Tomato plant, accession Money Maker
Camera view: vertical (180 deg); turntable rotation: 270 degrees
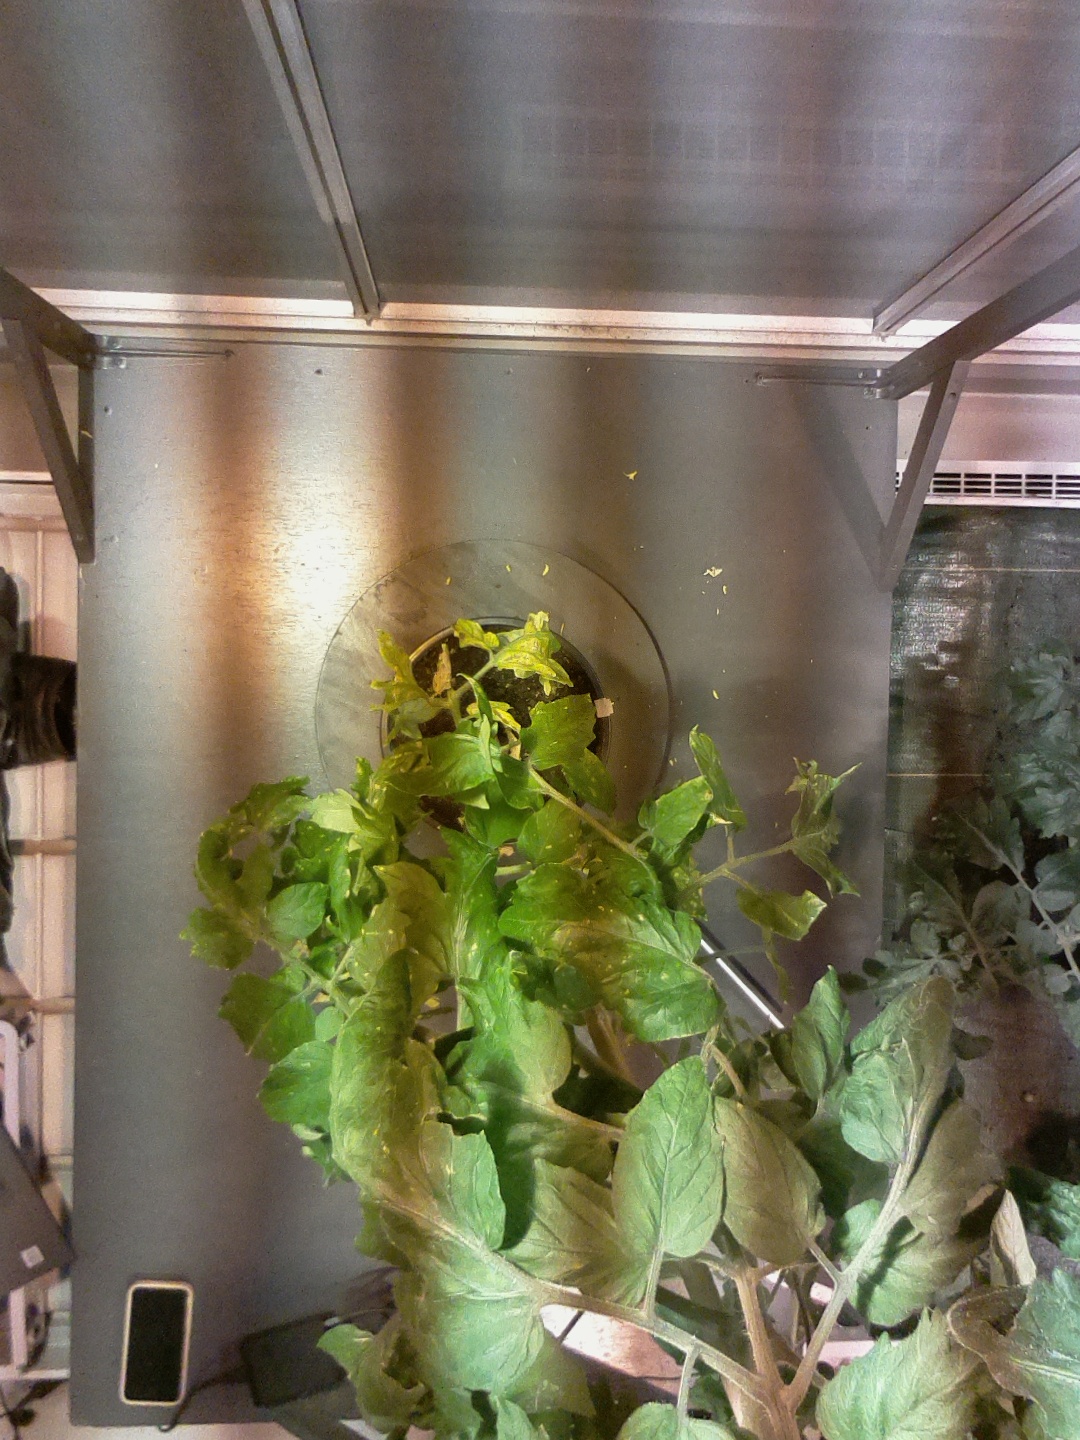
BBCH growth stage 72: 20%-30% of final fruit size